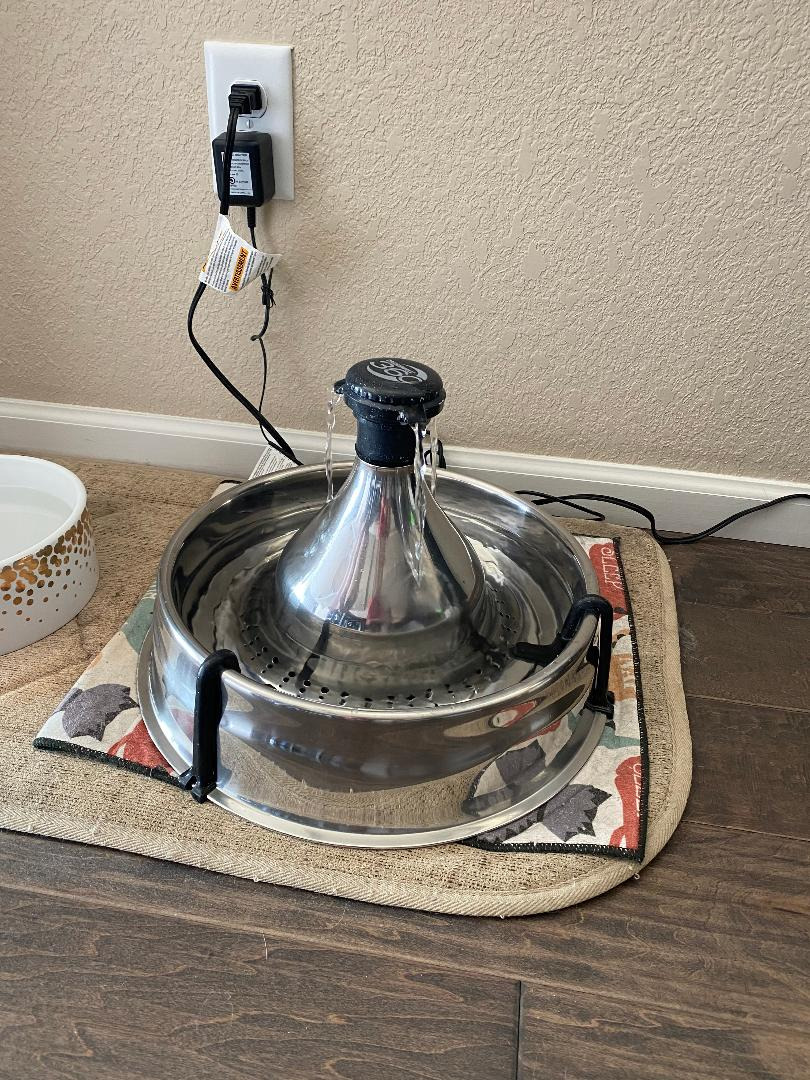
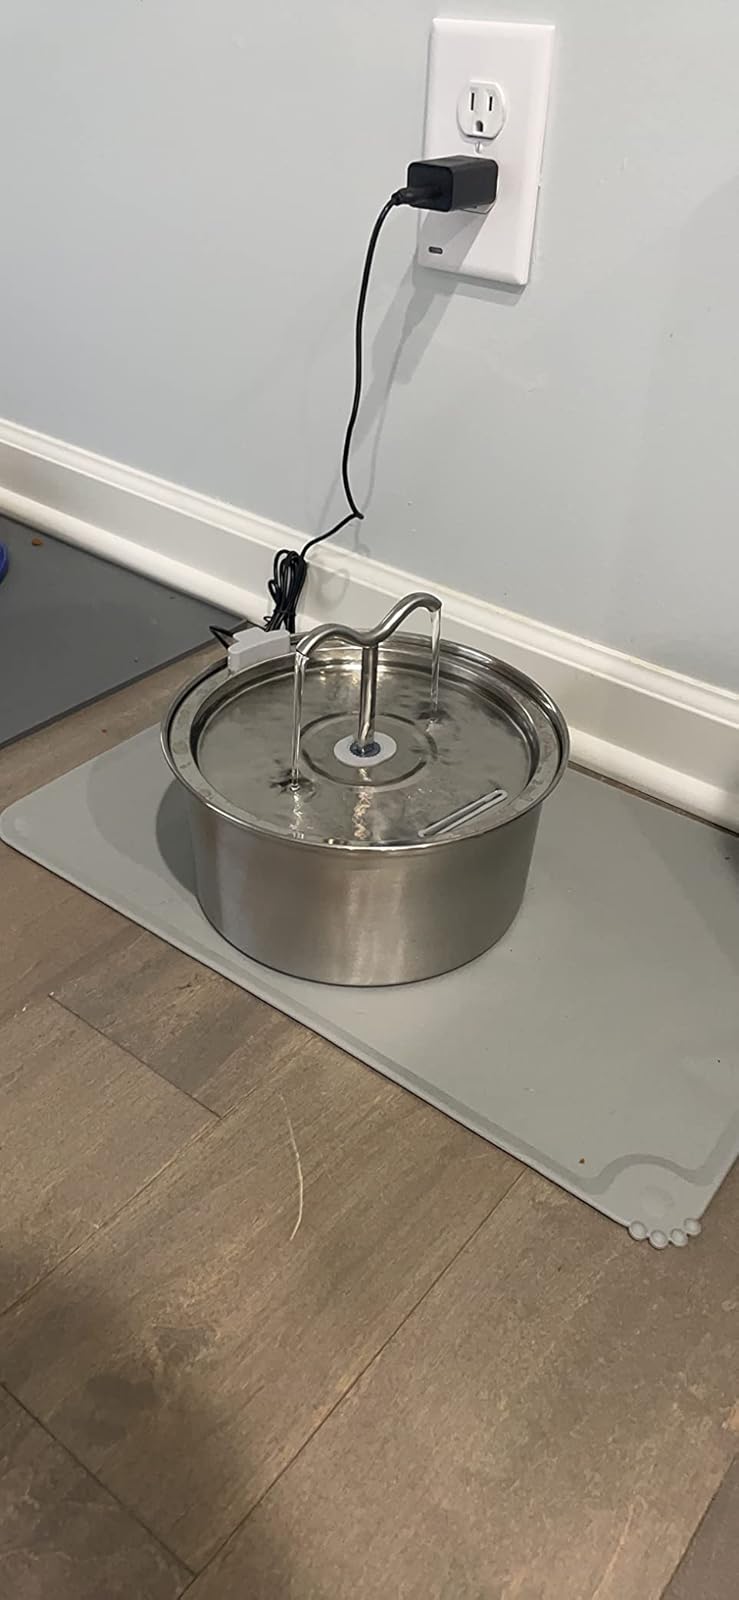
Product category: items_bowl
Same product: no